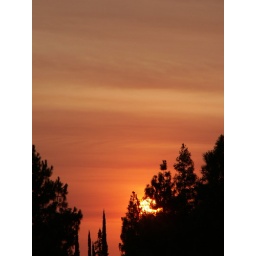
red sky in the morning